Ambrose Lincoln Jr. House

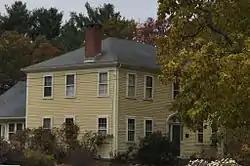

The Ambrose Lincoln Jr. House is a historic house located at 1916 Bay Street in Taunton, Massachusetts.